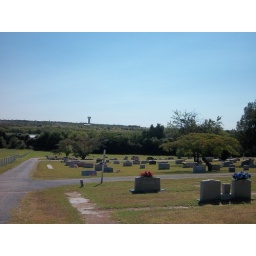
Looking down the hill, the water tower in the distance is for the city of Rhome.